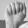
ASL letter: A